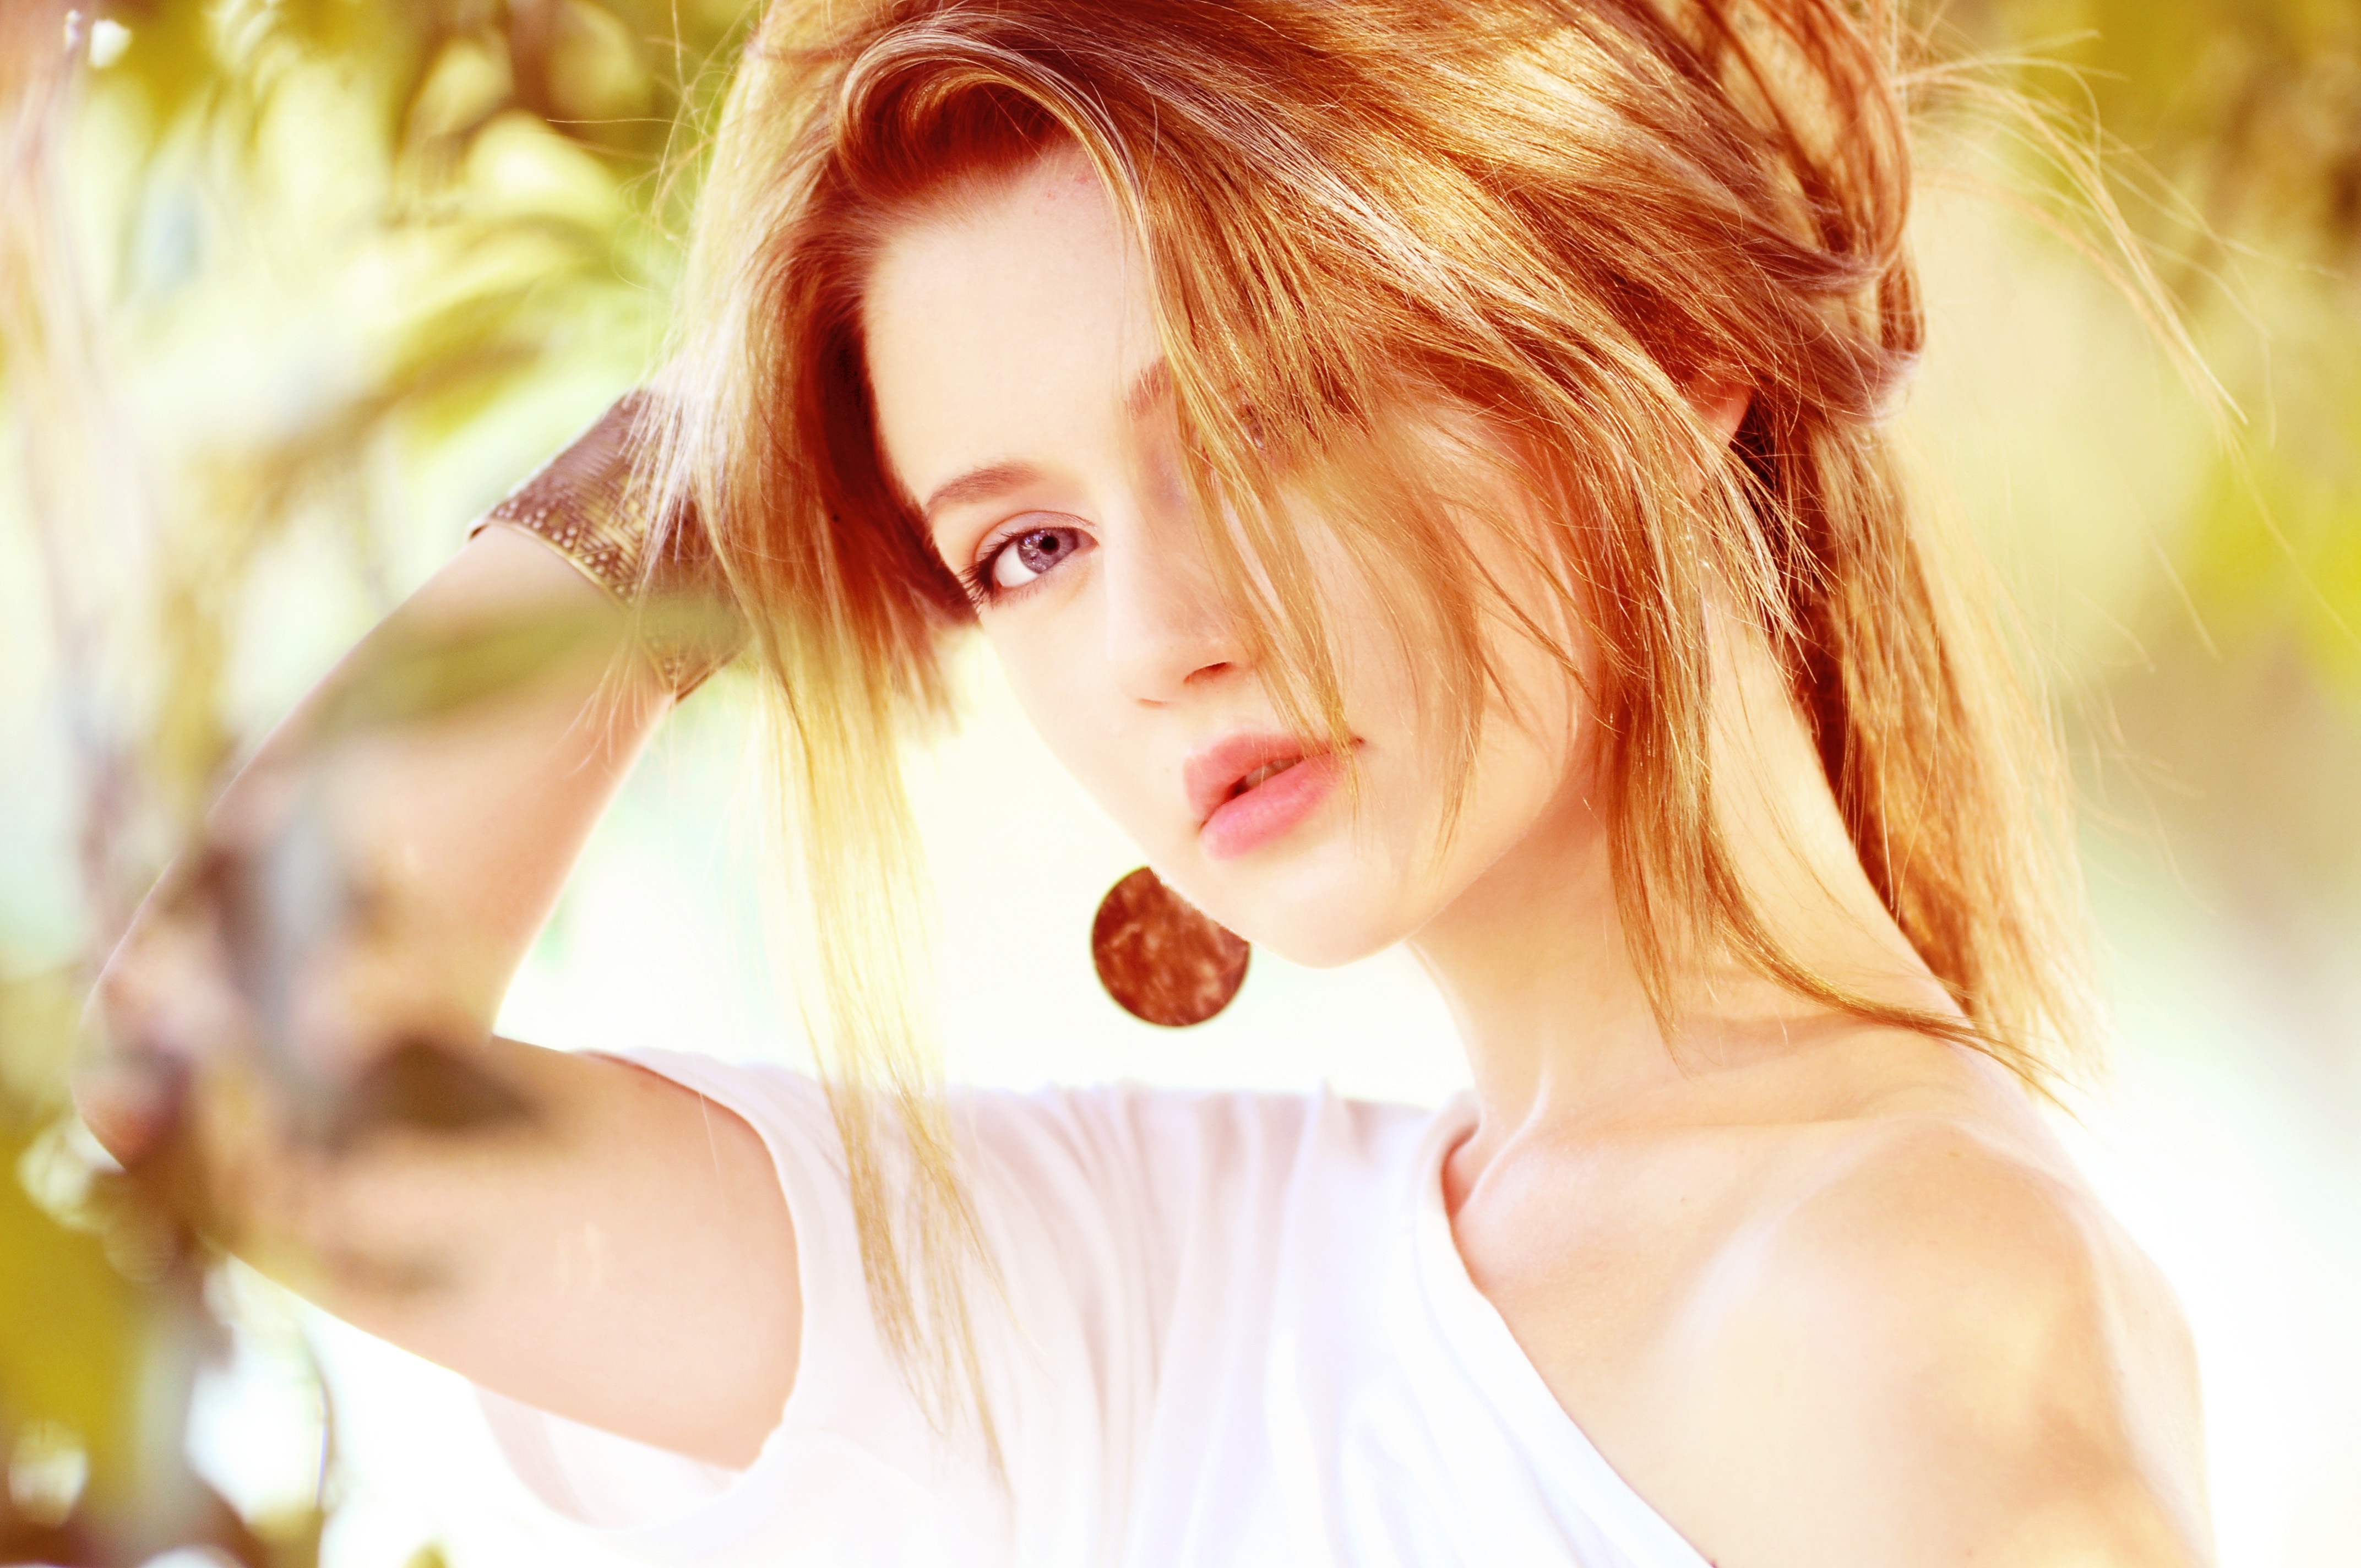
outdoor, person, light, girl, woman, hair, photography, summer, ice, portrait, model, red, color, romance, human, fashion, blue, tshirt, close, hairstyle, makeup, long hair, make up, red hair, jewellery, face, doll, nose, eyes, dress, eye, earrings, photograph, skin, lips, beauty, eyebrows, beautiful, elegant, blond, pretty, slim, eyelashes, beautiful woman, charming, dispute, t shirt, red head, brown hair, sommerfest, application, grill party, plait, blond woman, portrait photography, human hair color